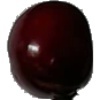
Label: cherry